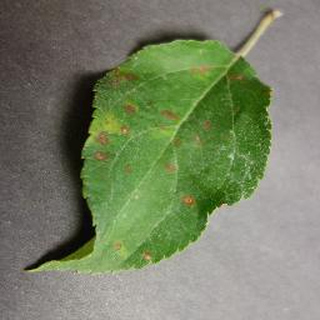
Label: apple_cedar_apple_rust